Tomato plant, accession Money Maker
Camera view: horizontal (90 deg, fisheye); turntable rotation: 300 degrees
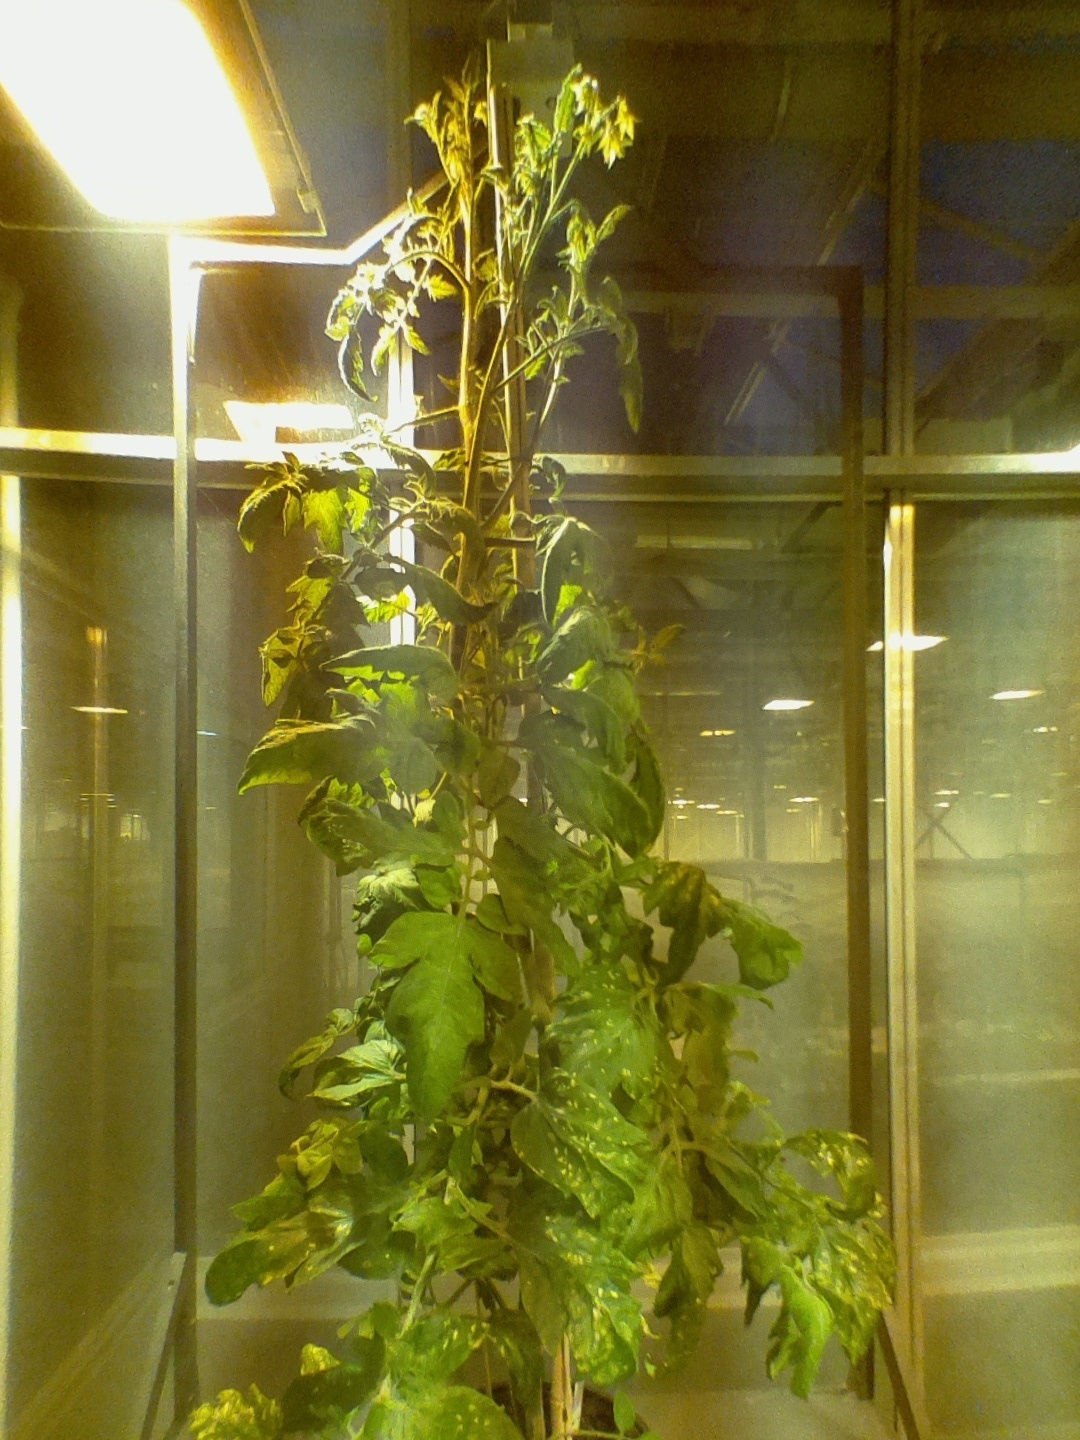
BBCH growth stage 72: 20%-30% of final fruit size